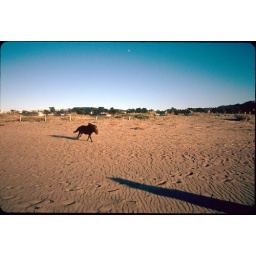
A miniature horse on the beach in San Francisco